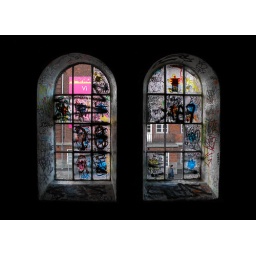
Graffiti on some windows in a building in the noteworthy Christiania neighbourhood/territory in Copenhagen.